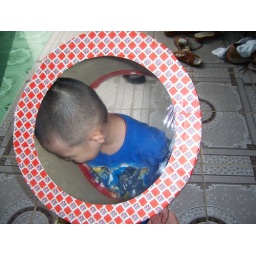
Bin in the birthday cake box